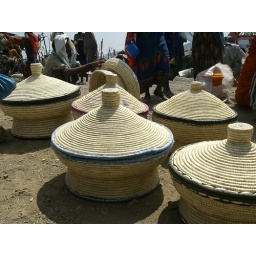
Typical basket in a market